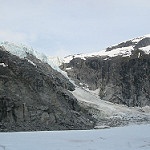
Scene: Outdoor